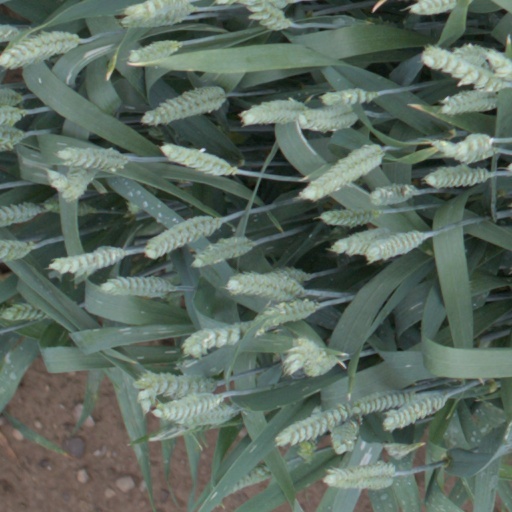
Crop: wheat